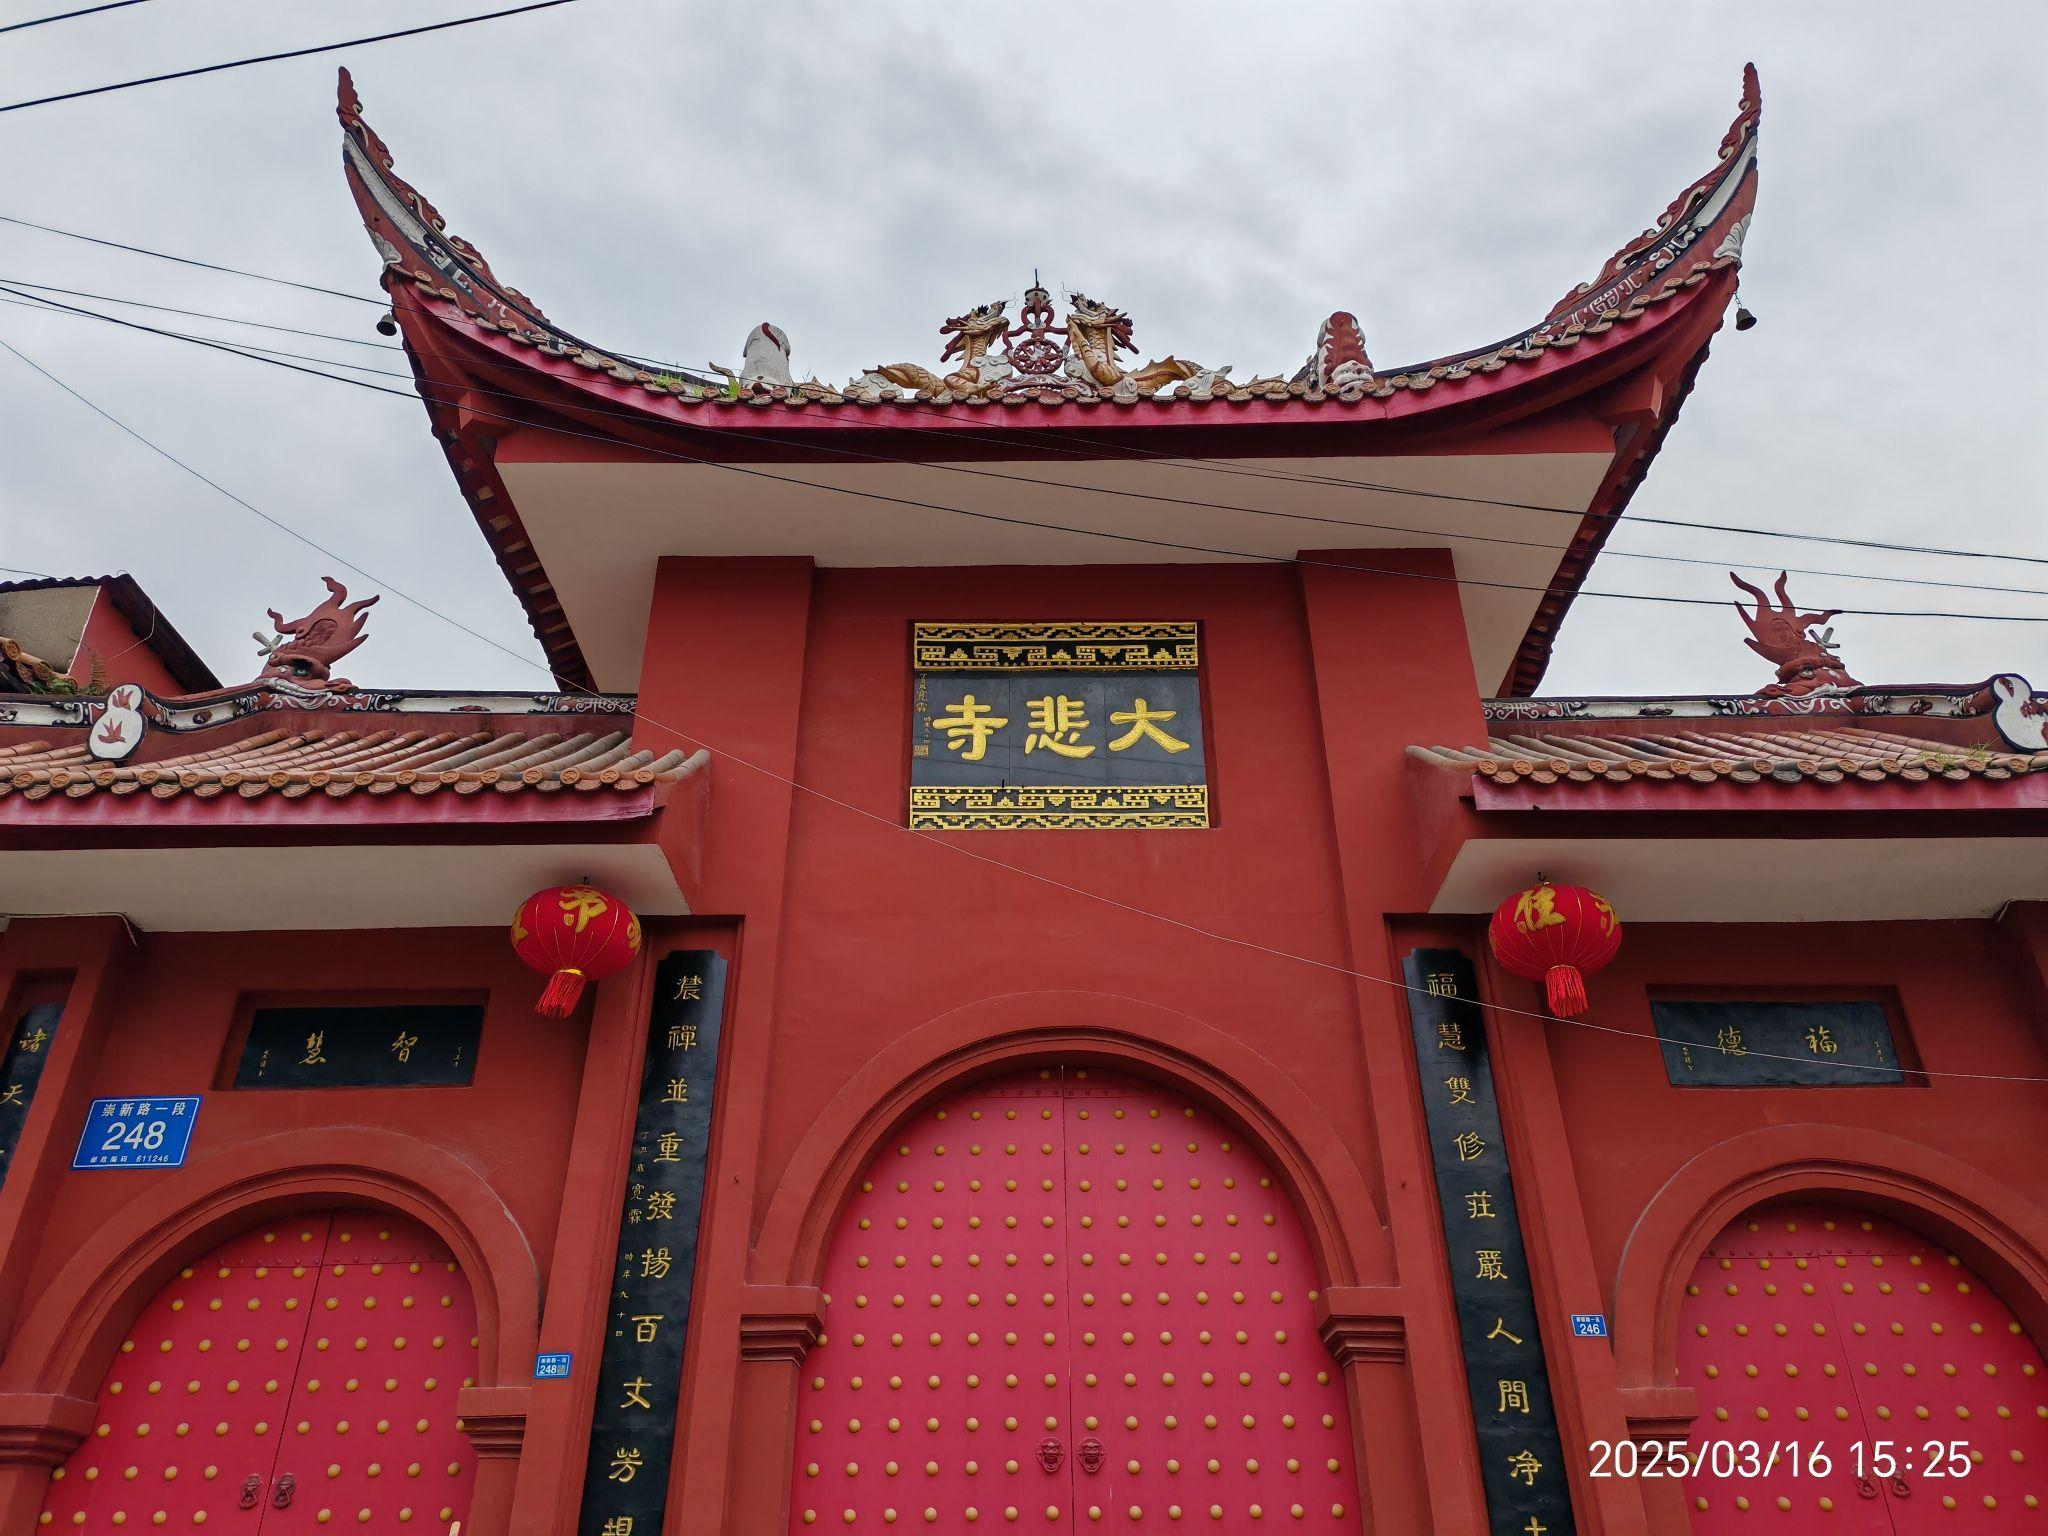
地标名称：大悲寺
所在城市：成都市·崇州市